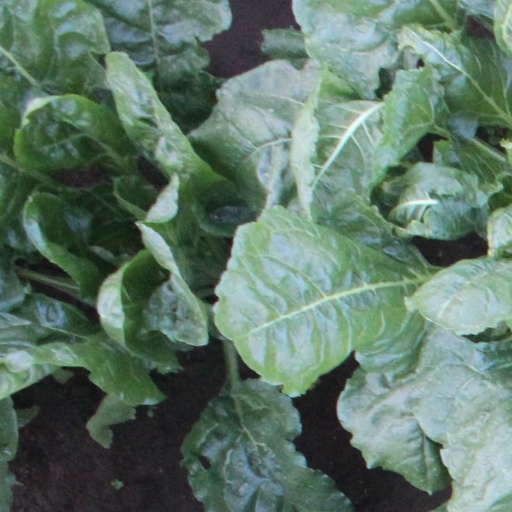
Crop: sugar beet